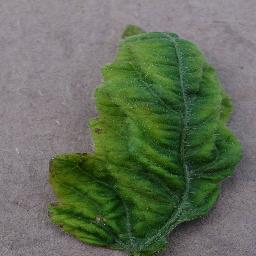
Label: Tomato___Tomato_Yellow_Leaf_Curl_Virus